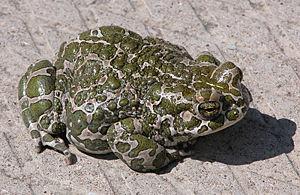
Crapaud vert עברית: קרפדה ירוקה Magyar: Zöld varangy Italiano: Bufo viridis Lietuvių: Žalioji rupūžė
Bufotes viridis, le Crapaud vert, est une espèce d'amphibiens de la famille des Bufonidae.
Cette liste des amphibiens de France regroupe les espèces d'amphibiens vivant en France métropolitaine.